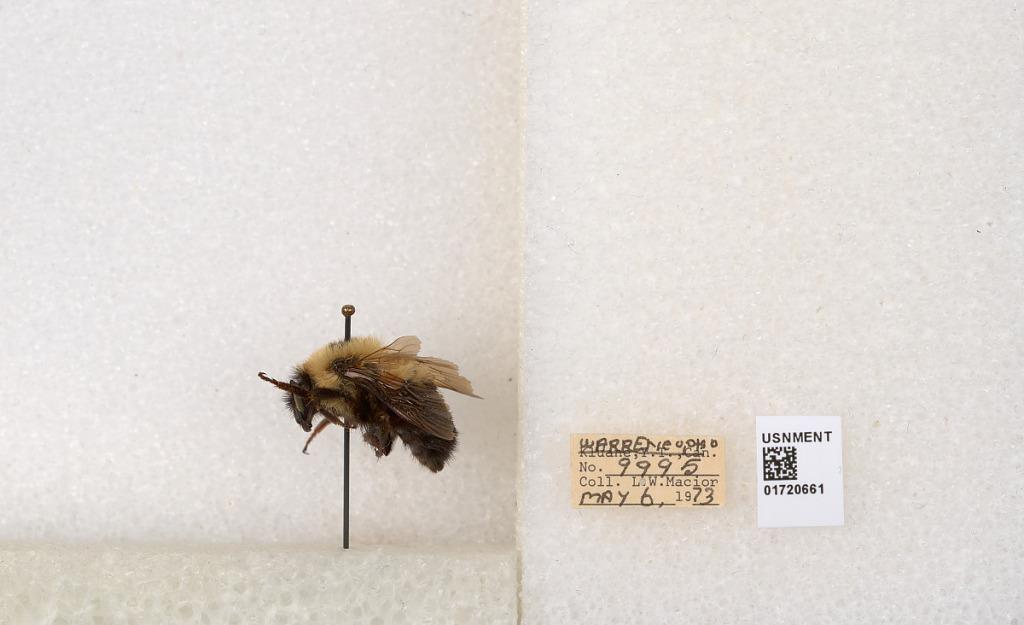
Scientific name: Bombus bimaculatus Cresson
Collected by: L. Macior
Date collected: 1973-5-6
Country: United States
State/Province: Ohio
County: Warren
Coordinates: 39.4276, -84.1668